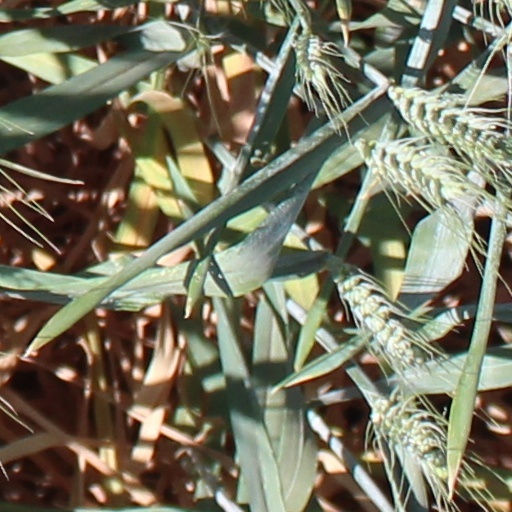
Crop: wheat